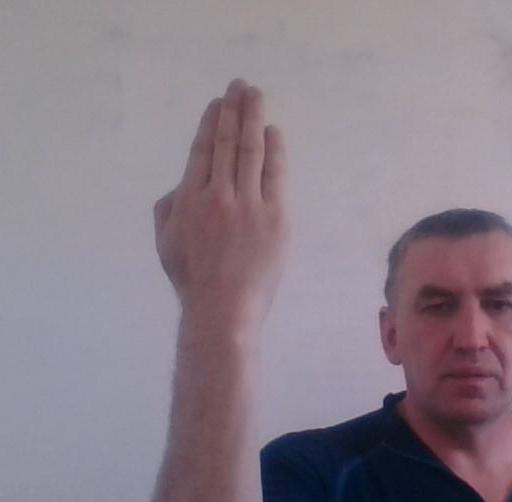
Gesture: stop_inverted